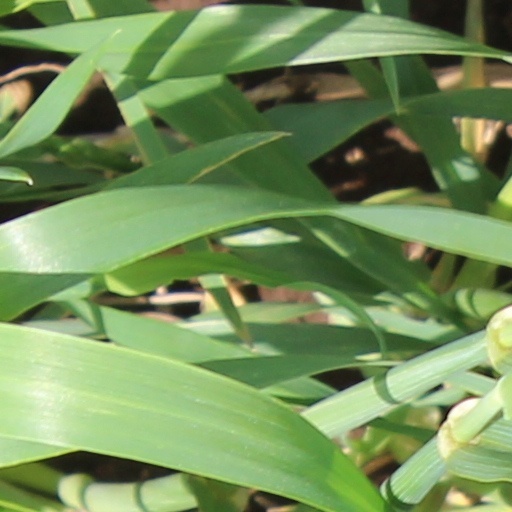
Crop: wheat